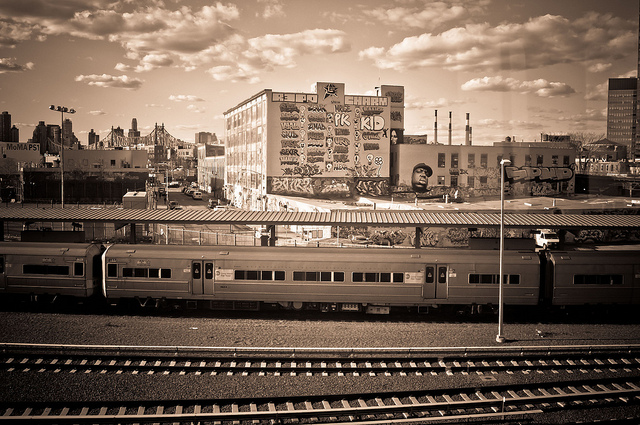
A black and white image of a train at a city station

A black and white picture of a train going down a track with a city in the background

a black and white photo of a train tracks and buildings